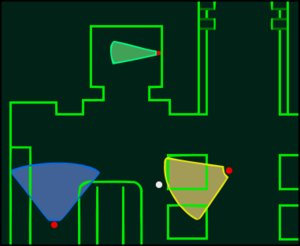
Metal Gear est une série de jeux vidéo développée et éditée par Konami sous la direction du créateur Hideo Kojima, apparue en 1987 avec Metal Gear. La série, qui a lancé le genre infiltration, est reconnue internationalement par la critique et la communauté de joueurs et compte plus de 33 millions de jeux vendus.